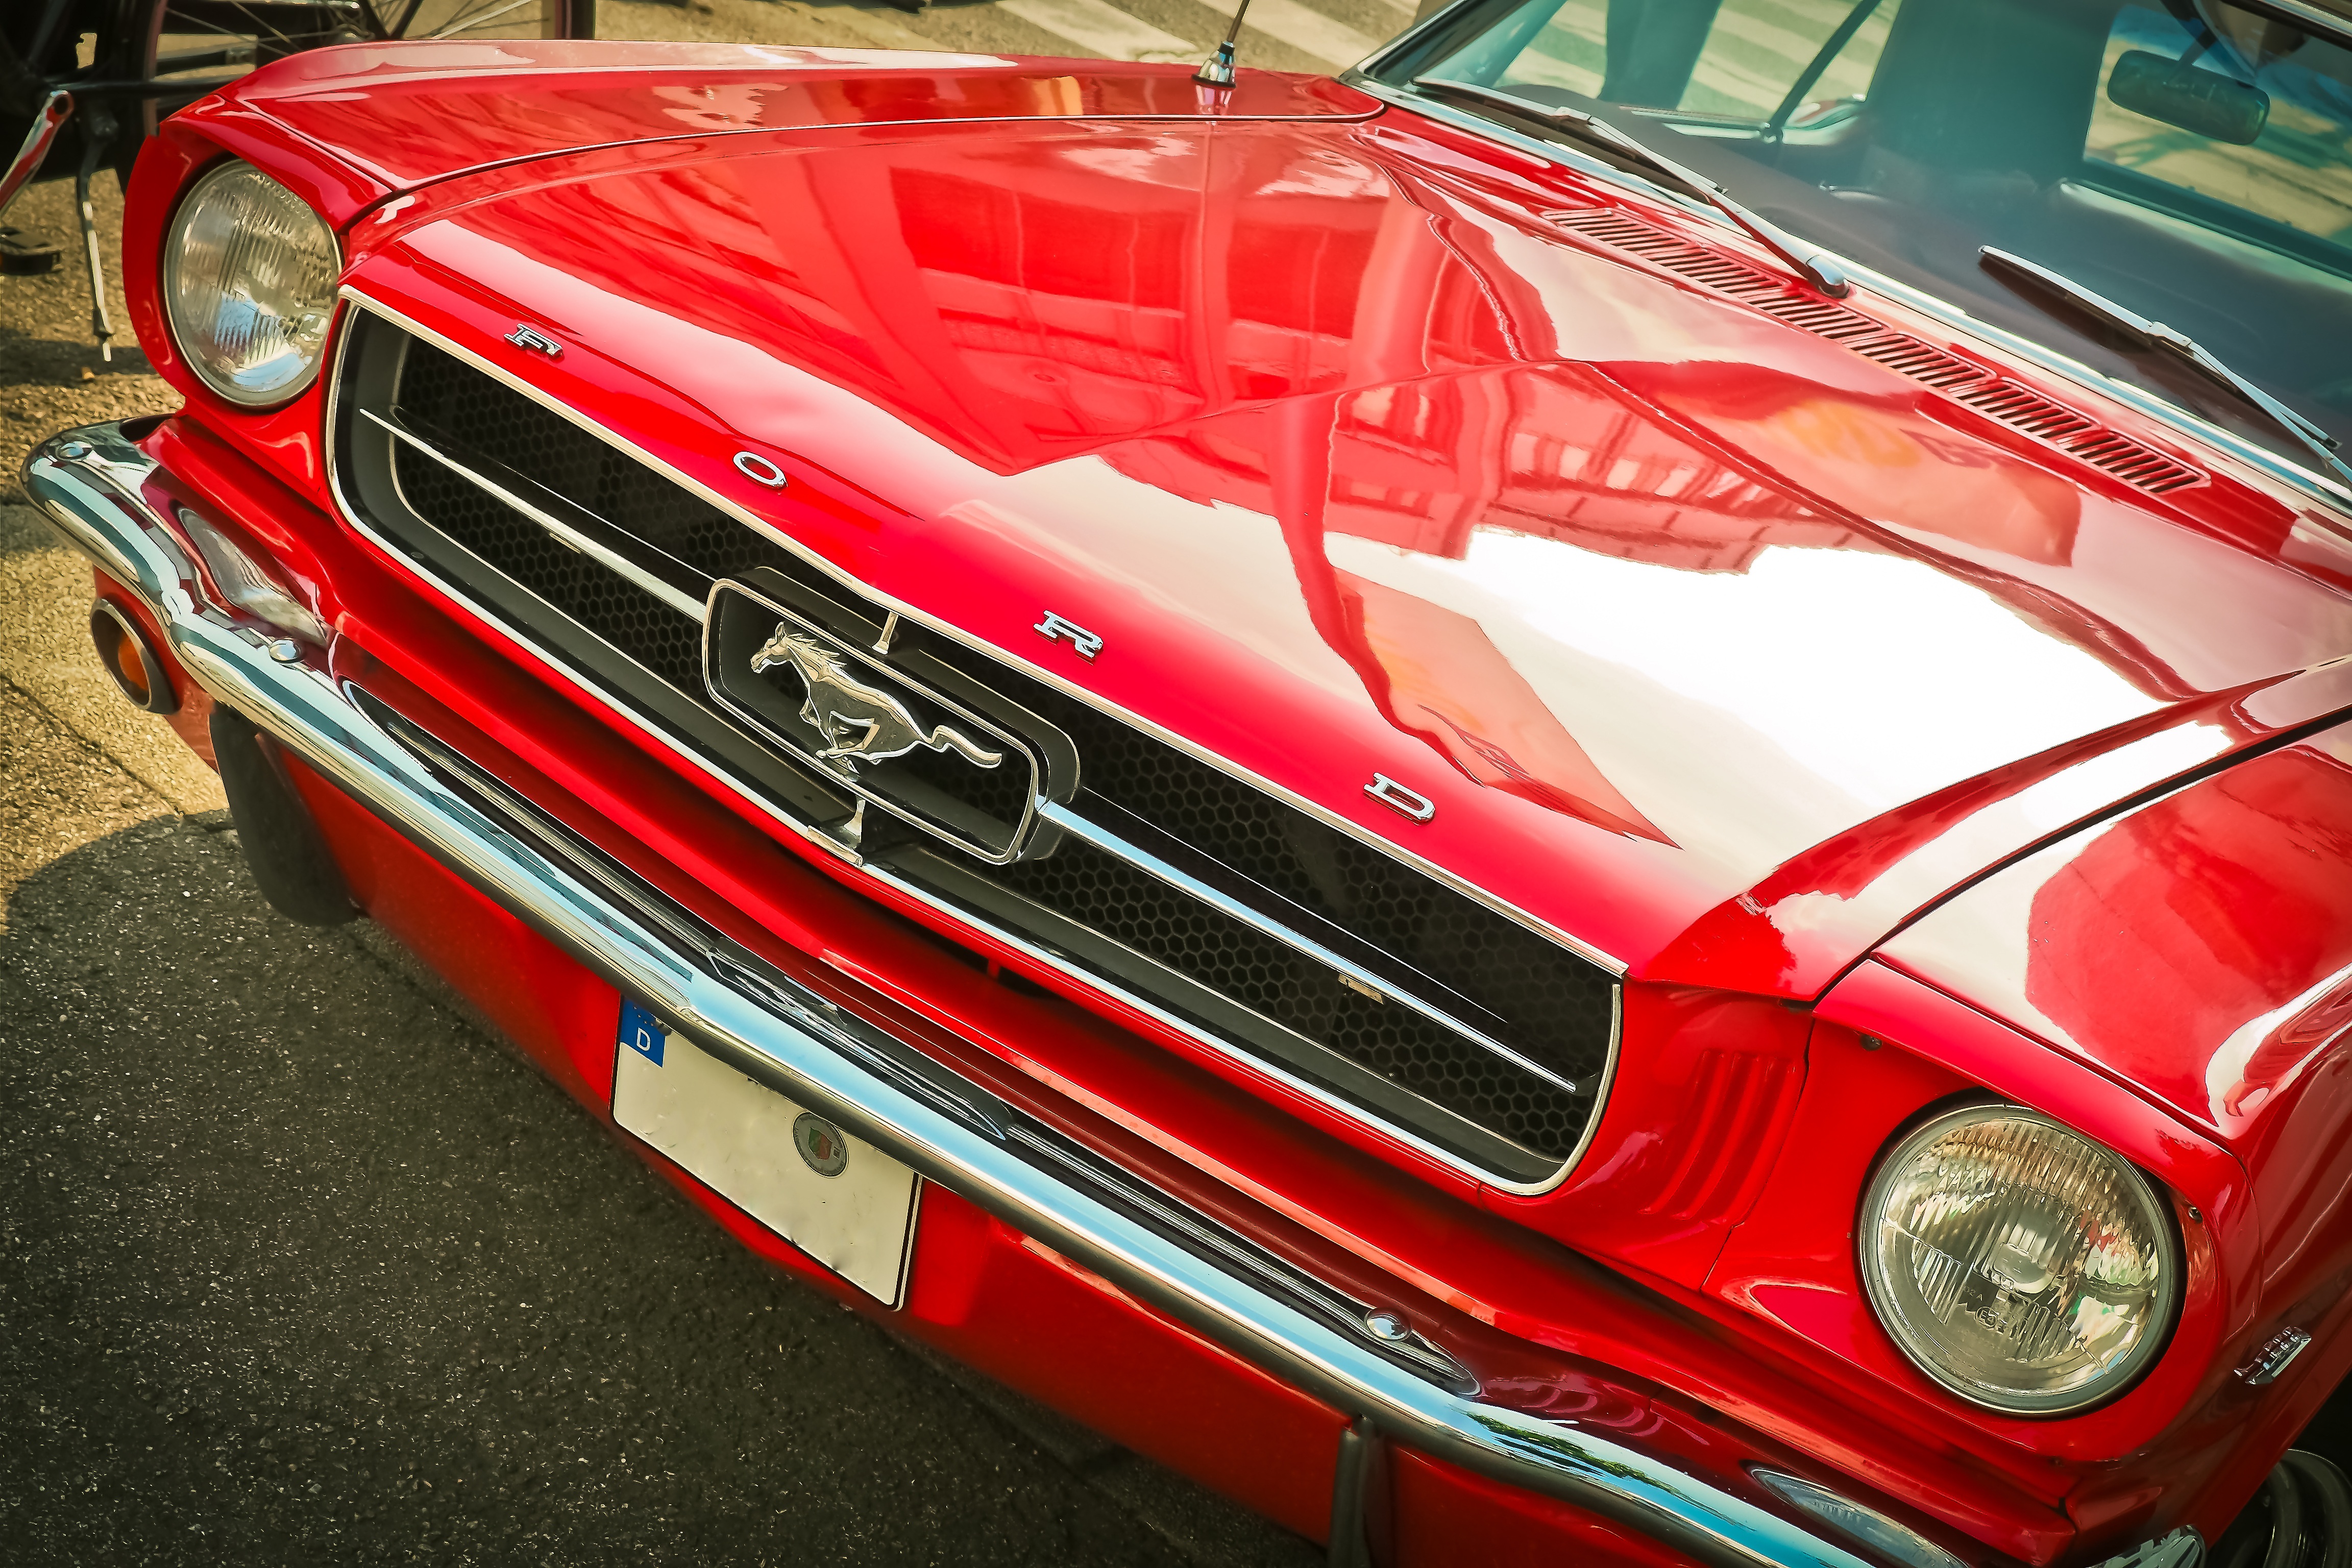
car, vintage, retro, view, old, red, vehicle, drive, horse, usa, auto, old car, spotlight, automotive, sports car, bumper, muscle car, race car, supercar, american, chrome, ford, logo, beautiful, oldtimer, capacity, front, classic, mustang, v8, dare, pkw, chrome plated, rear, noble, metallic, maintained, ford mustang, blinker, collector's item, land vehicle, automobile make, automotive exterior, automotive design, luxury vehicle, performance car, first generation ford mustang, brake light